Philippine National Bank

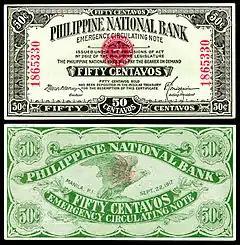
Philippine National Bank, 50 Centavos (1917). Emergency circulating note for World War I.

The Philippine National Bank was established as a government-owned banking institution on July 22, 1916. Its primary mandate was to provide financial services to Philippine industry and agriculture and support the government's economic development effort. World War I, then raging in Europe, generated huge demand for the country's major exports, namely sugar, copra, coconut oil, Manila hemp and tobacco. However, not much was being done to develop the industries that produced these sought-after crops since access to credit facilities was limited. To solve this problem, Henderson Martin, vice governor of the Philippines, together with Miguel Cuaderno (who later became Central Bank governor) drafted a charter for a national bank.